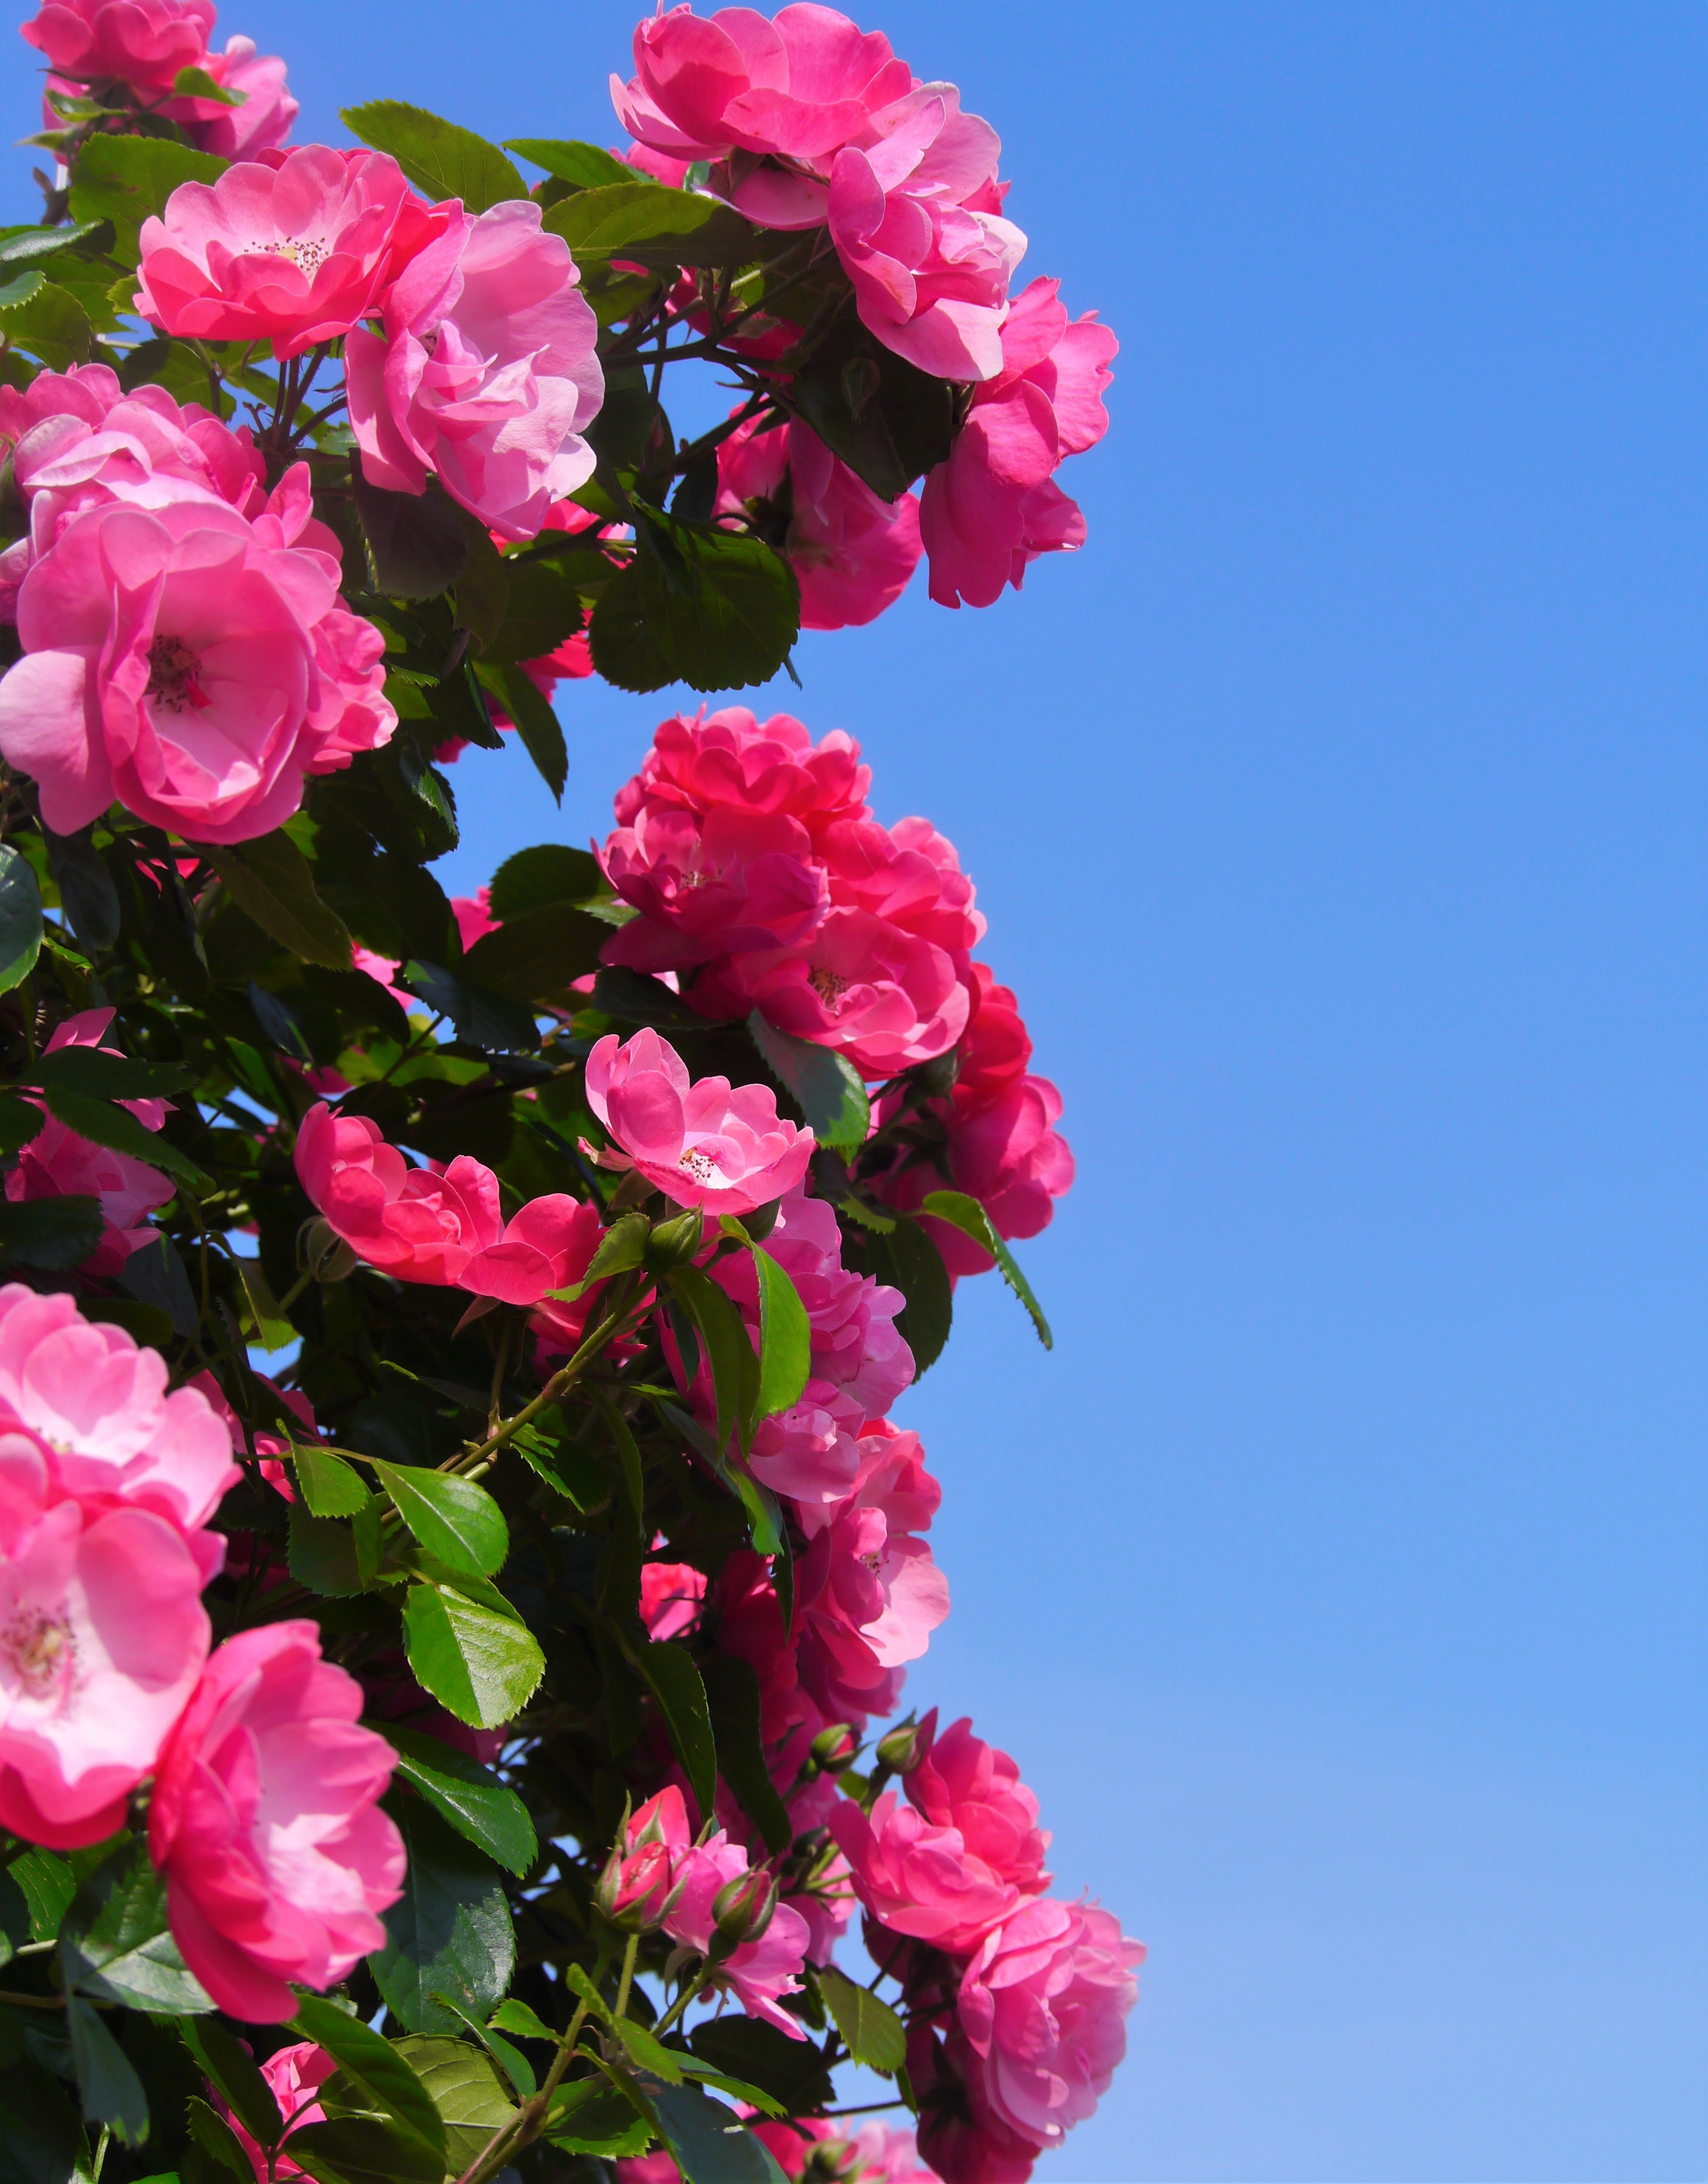
blossom, plant, flower, petal, cute, rose, green, red, garden, pink, japan, flora, blue sky, shrub, detailed, lot, floribunda, yokosuka, kanagawa japan, flowering plant, garden roses, rose family, red purple, verny park, yokosuka shi, annual plant, land plant